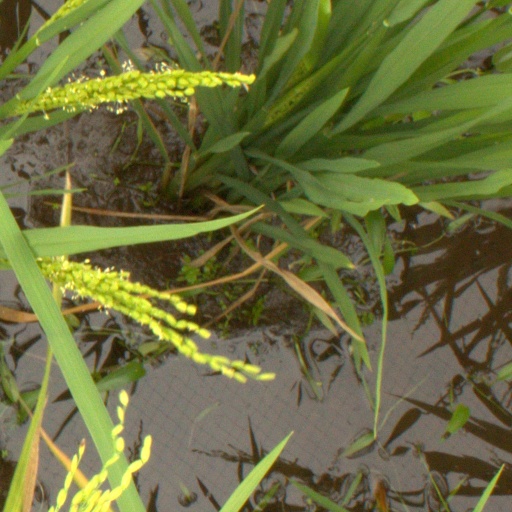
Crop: rice